David Otunga

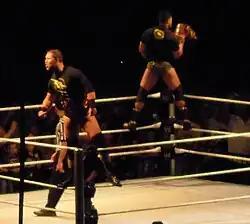
Otunga (right) and McGillicutty as the WWE Tag Team Champions

In January 2011, Barrett was exiled from Nexus and CM Punk took over his spot as the leader of the group. While Justin Gabriel and Heath Slater chose not to follow Punk's orders and left Nexus, Otunga agreed to take his initiation test, a beating from the Big Show, and remain with the group. In late February, it was announced that Punk would face Randy Orton at WrestleMania XXVII, with each member of The Nexus facing Orton to win the right to accompany Punk to the ring in the weeks leading up to WrestleMania. Otunga faced Orton on the March 7 episode of "Raw", but lost. Following the match, he was punted in the skull by Orton. Otunga was absent from television for over a month, returning on the April 11 episode of "Raw" with the other New Nexus members, and preventing Orton from earning a WWE Championship match.